North Bethesda, Maryland

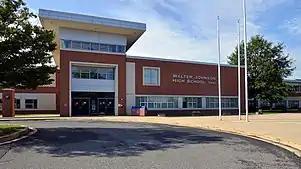
Walter Johnson High School

Montgomery County Public Schools serves North Bethesda. Public schools include: